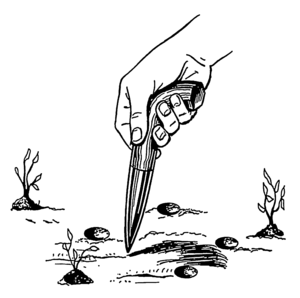
Plantepind
En lige plantepind.
En plantepind eller priklepind er en spidset træpind til at lave huller i plantejord så plantefrø, stiklinger eller små planteløg kan plantes. Plantepinde findes i mange udformninger fx lige plantepind, T-formet plantepind og L-formet plantepind.